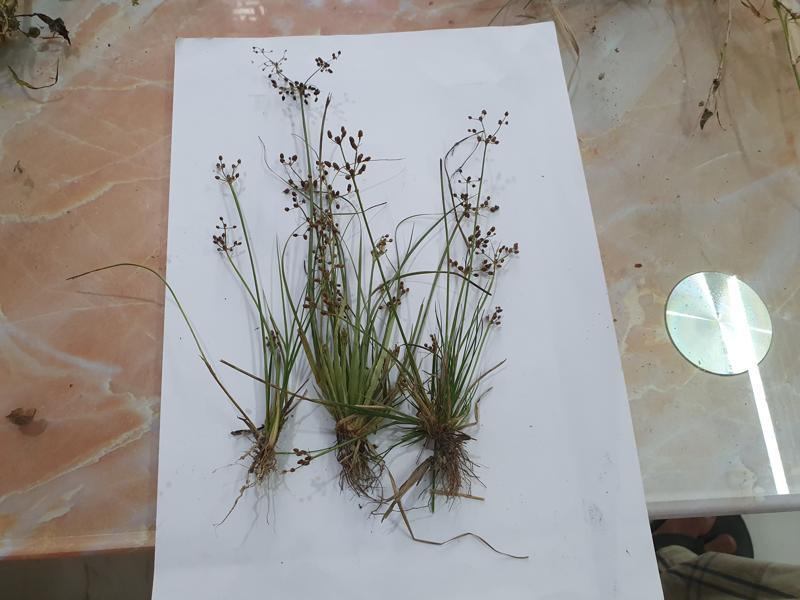
Weed species: Fimbristylis littoralis